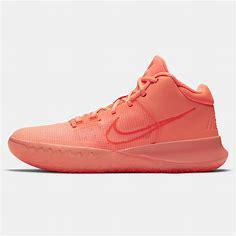
Brand: Nike
Model: Kyrie Flytrap 4